Tan Le

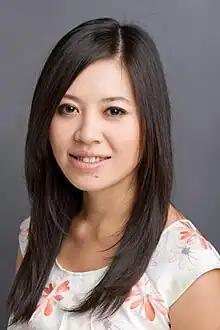

Tan Le (Vietnamese: "Lê Thị Thái Tần", born 20 May 1977) is a Vietnamese-born Australian telecommunications entrepreneur and a co-founder of Emotiv. She was named the 1998 Young Australian of the Year.